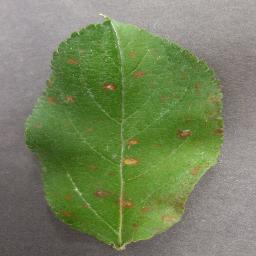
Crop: apple
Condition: cedar_rust